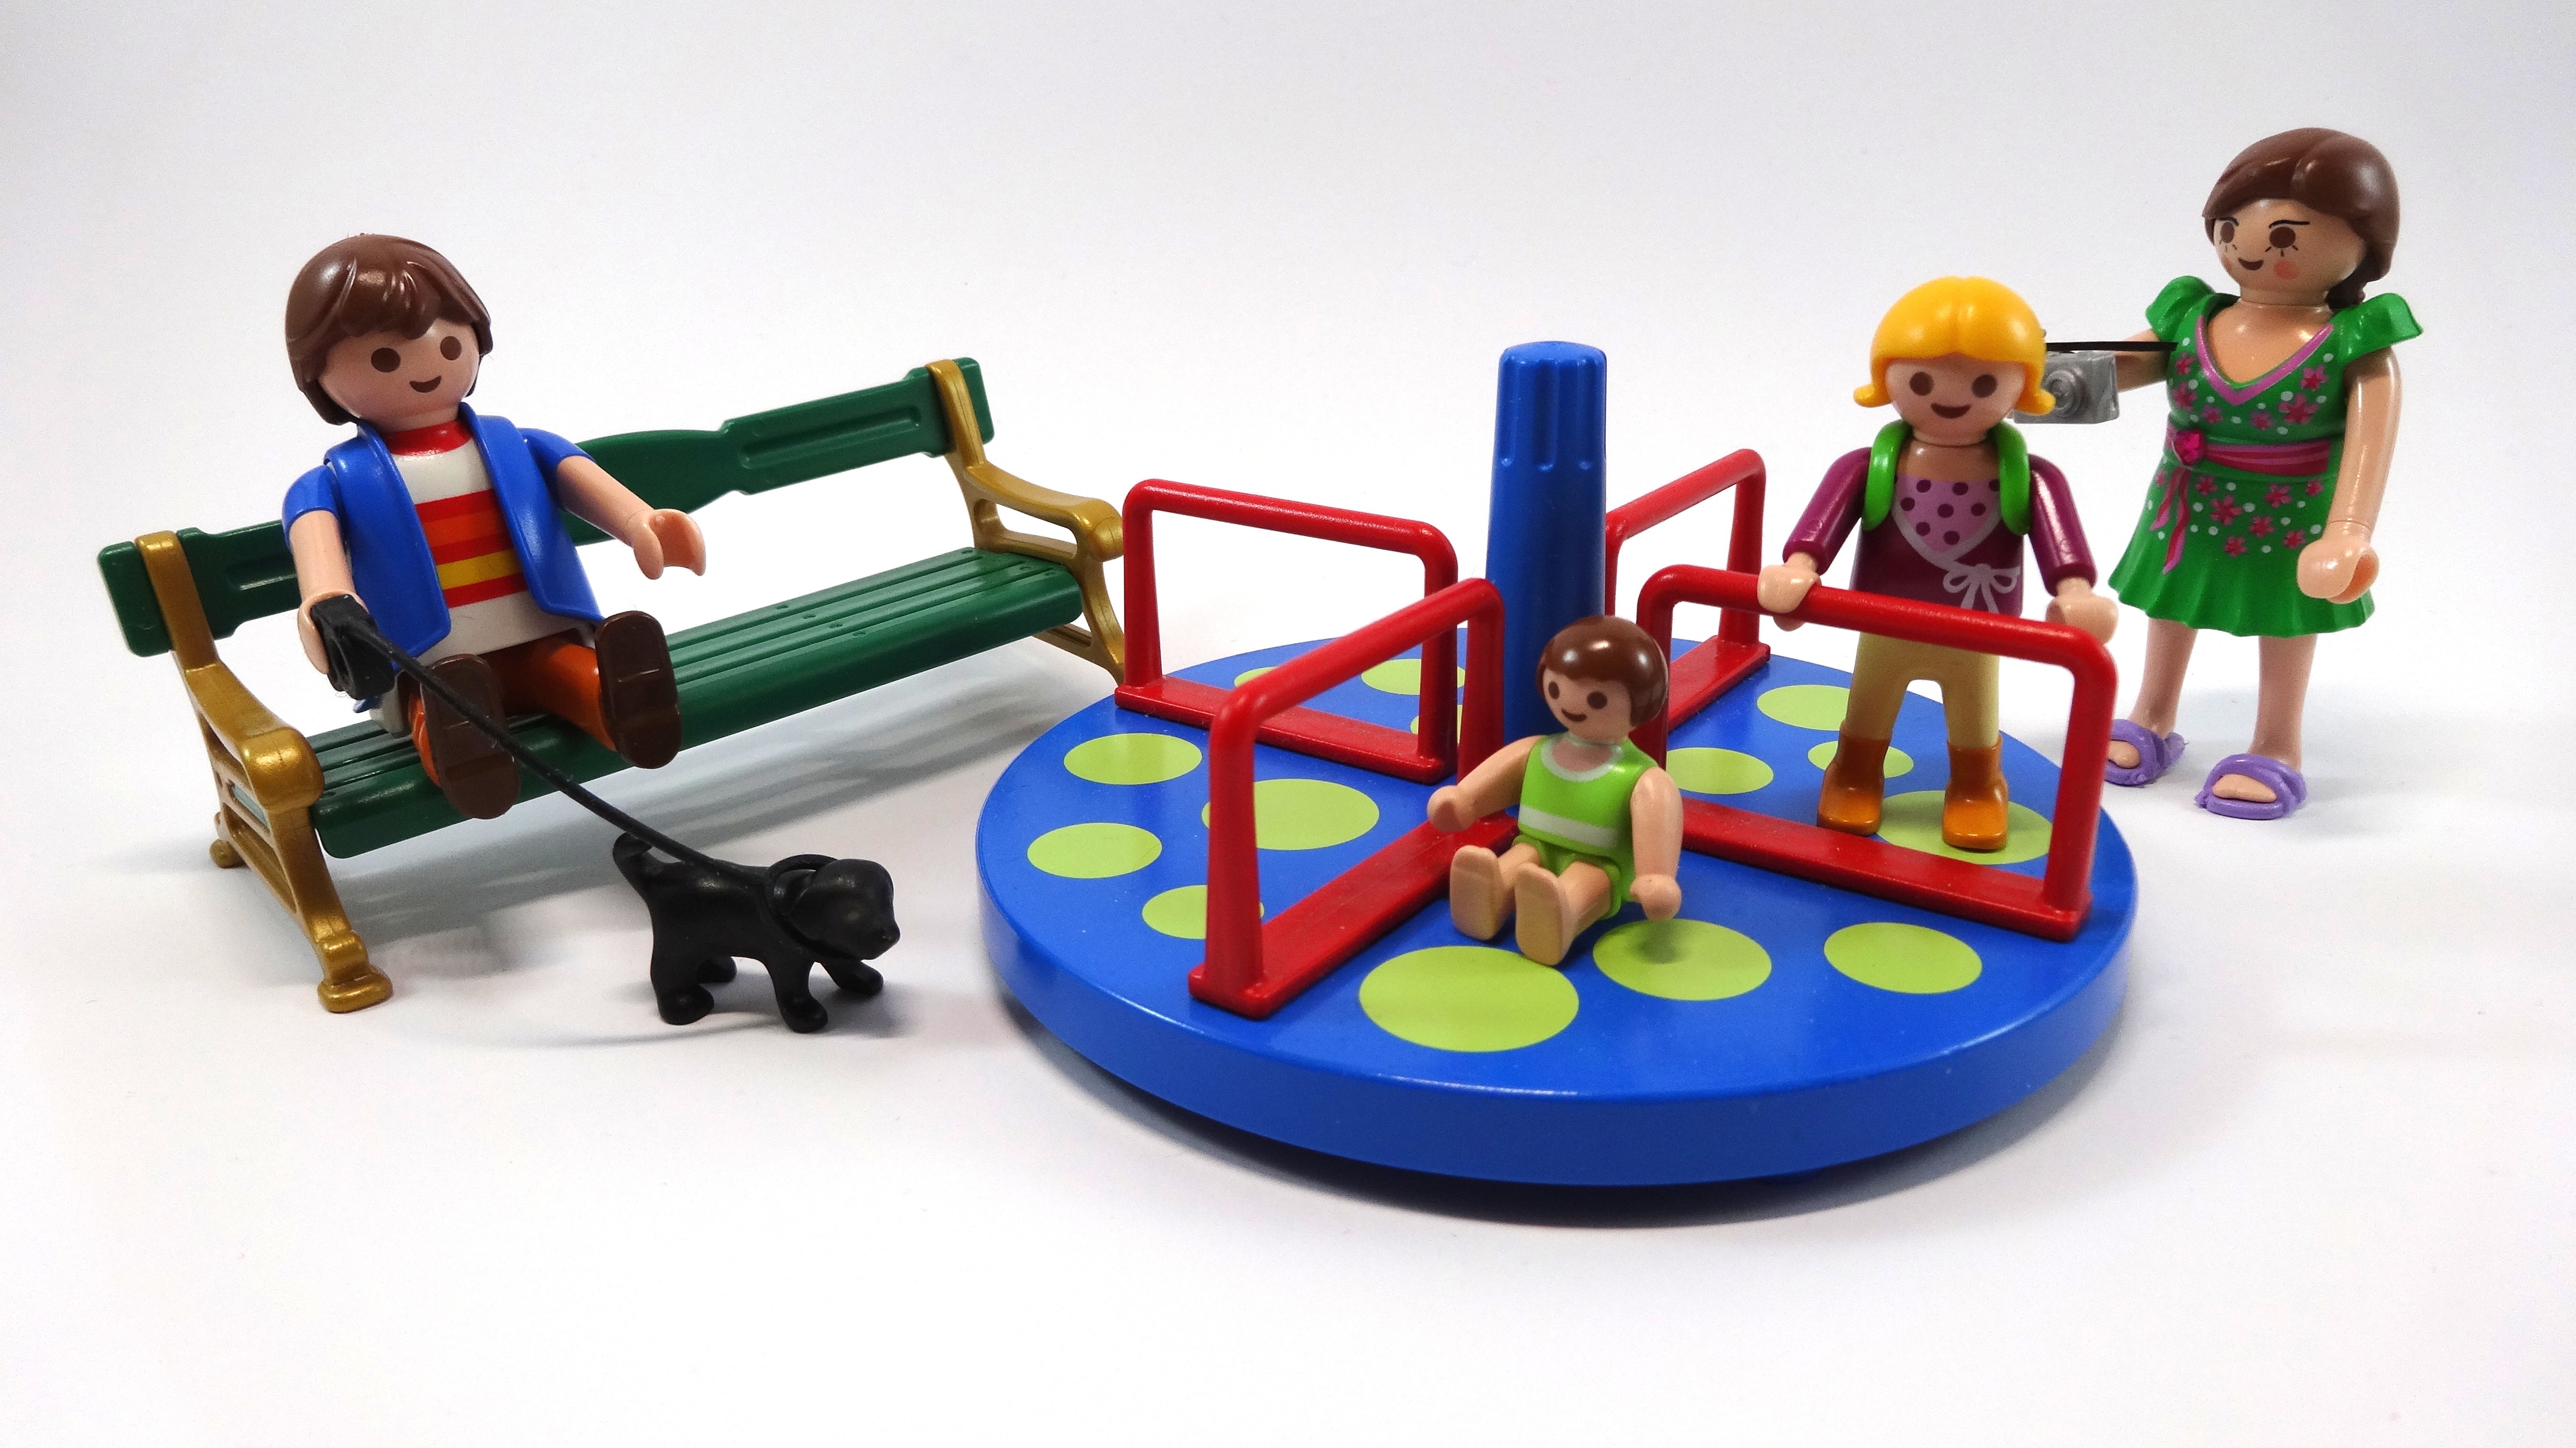
play, city, recreation, carousel, toy, public space, playmobil, product, family, children, playground, toys, outdoor play equipment